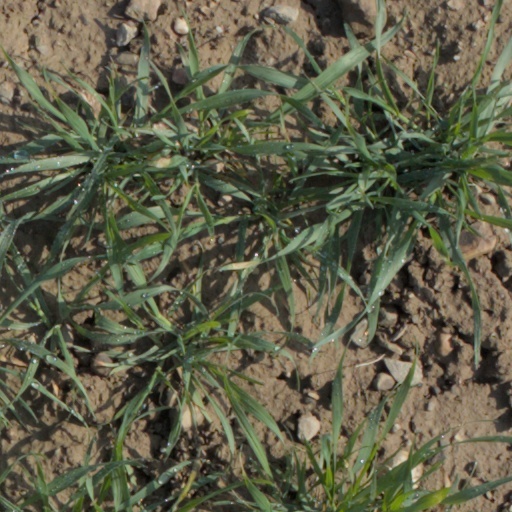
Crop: wheat